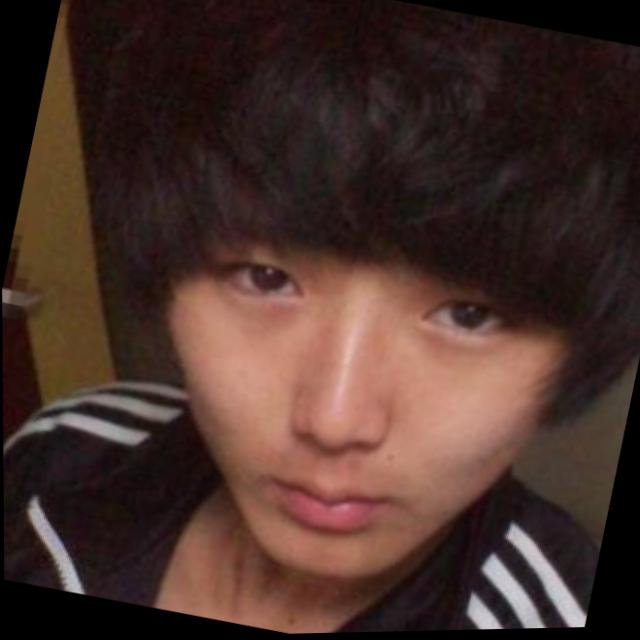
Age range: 13-20